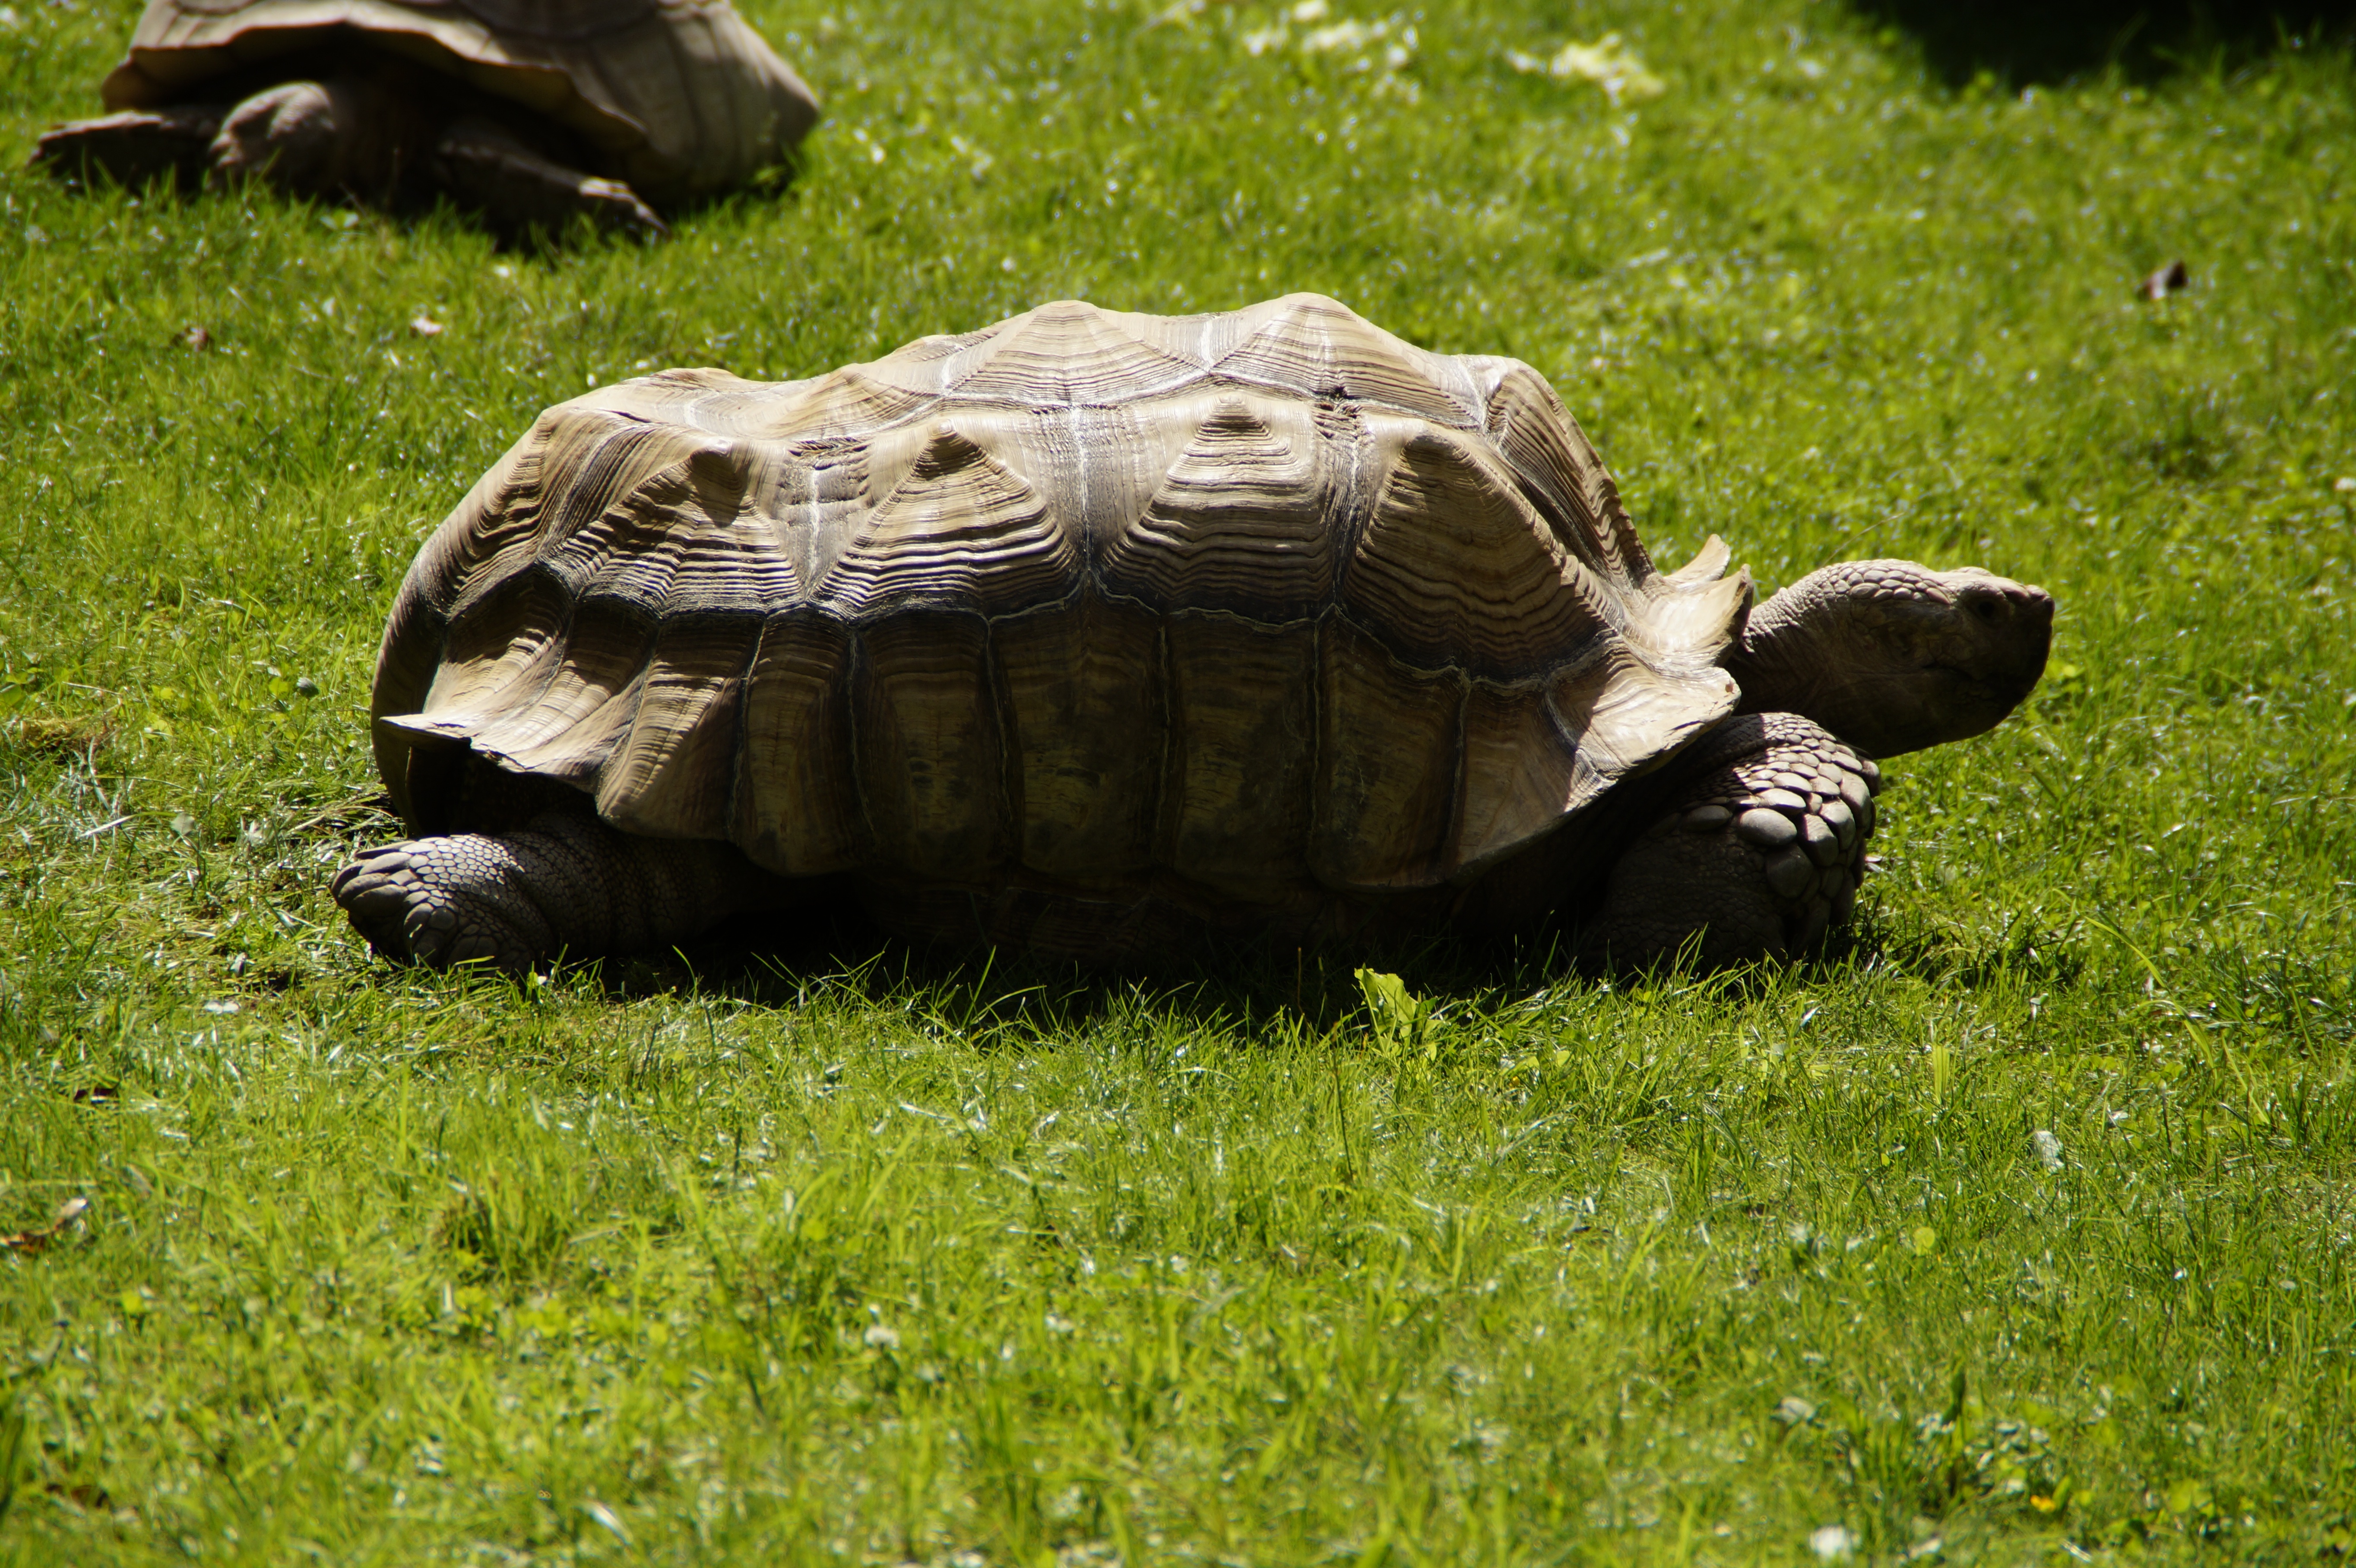
animal, wildlife, zoo, turtle, reptile, fauna, tortoise, vertebrate, creature, panzer, slowly, armored, giant tortoise, african spurred tortoise